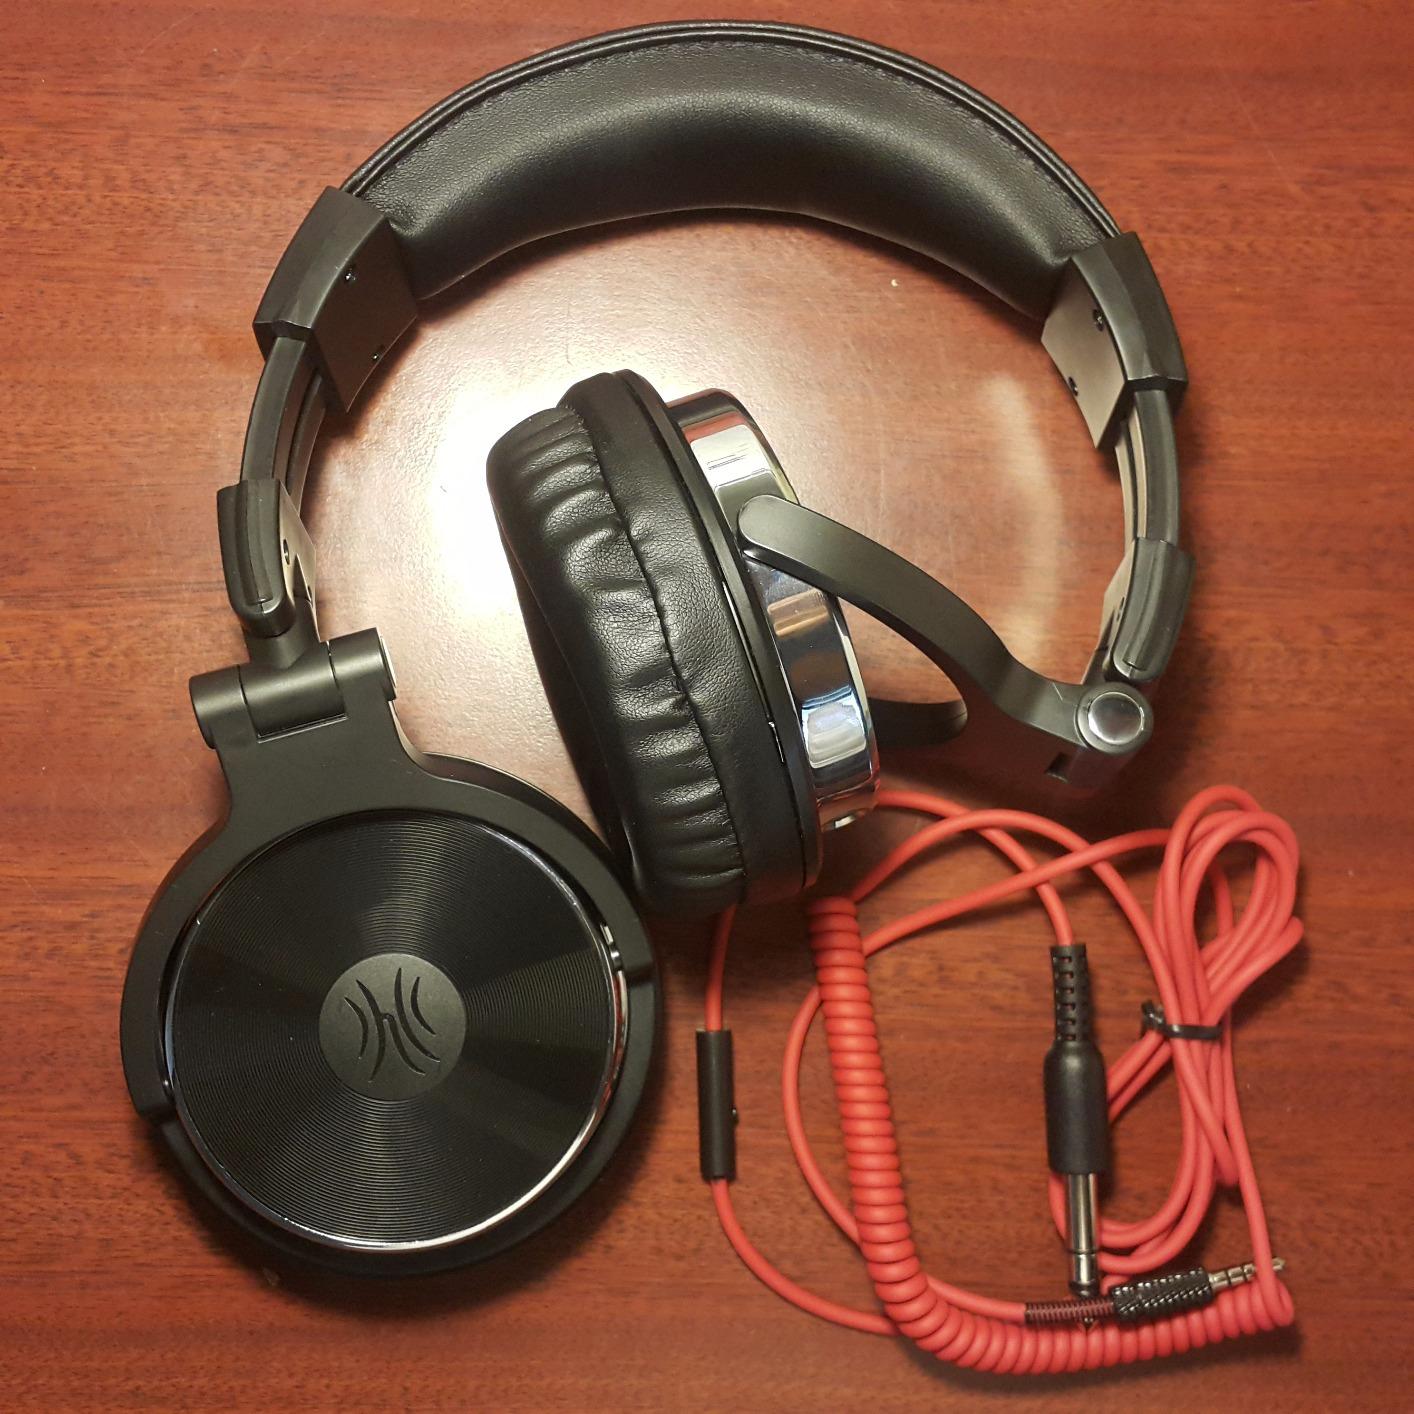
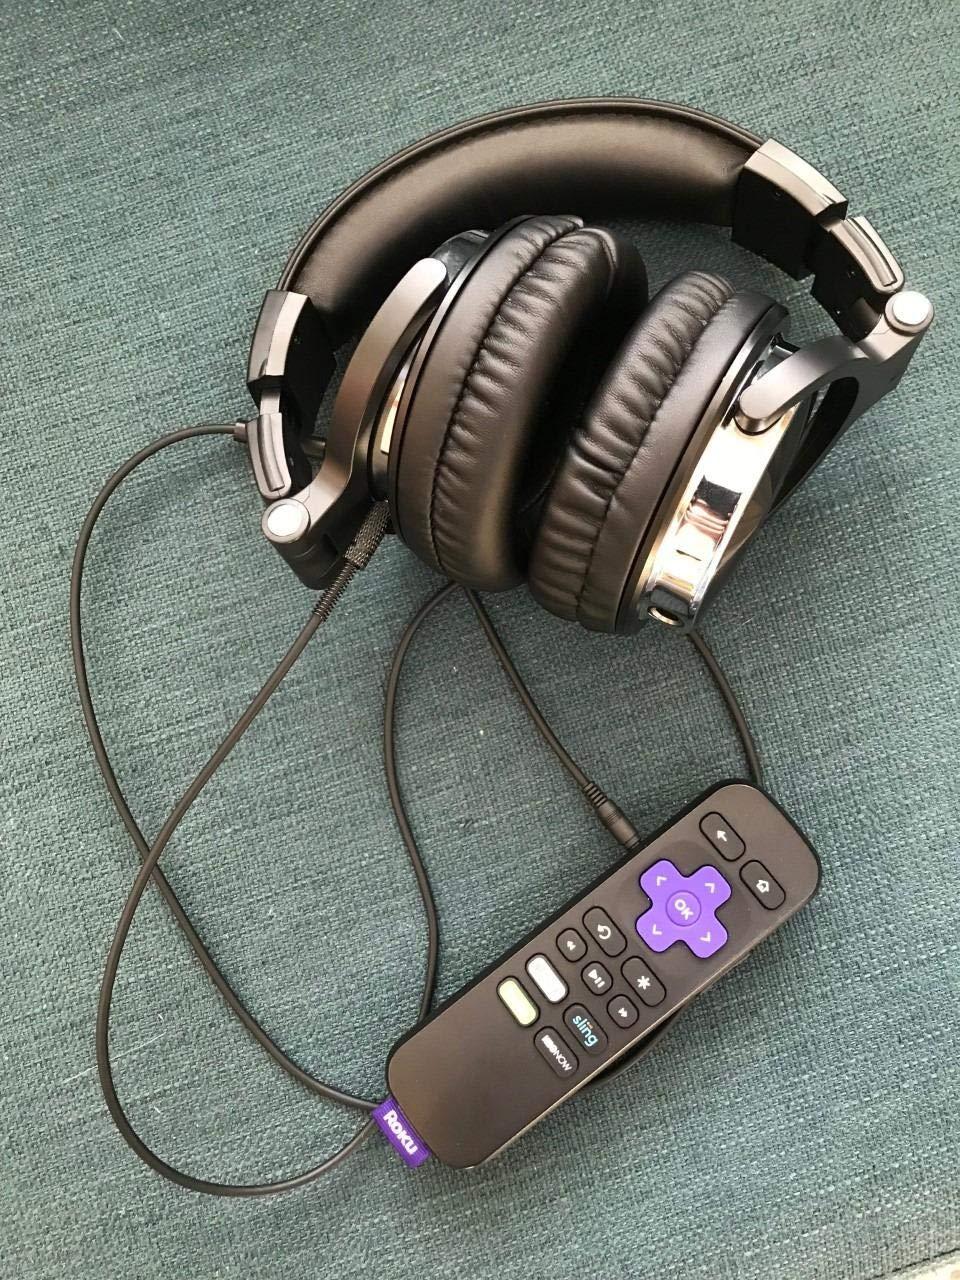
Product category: headphones
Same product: yes